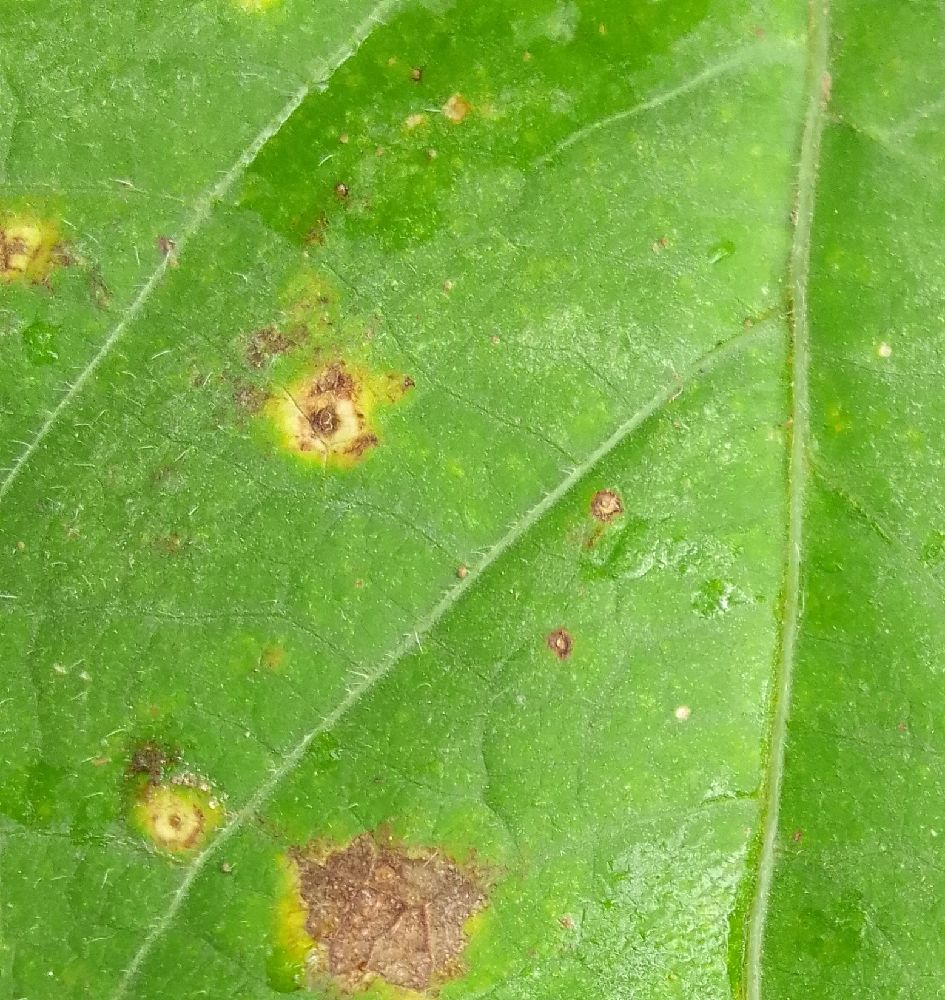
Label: rust